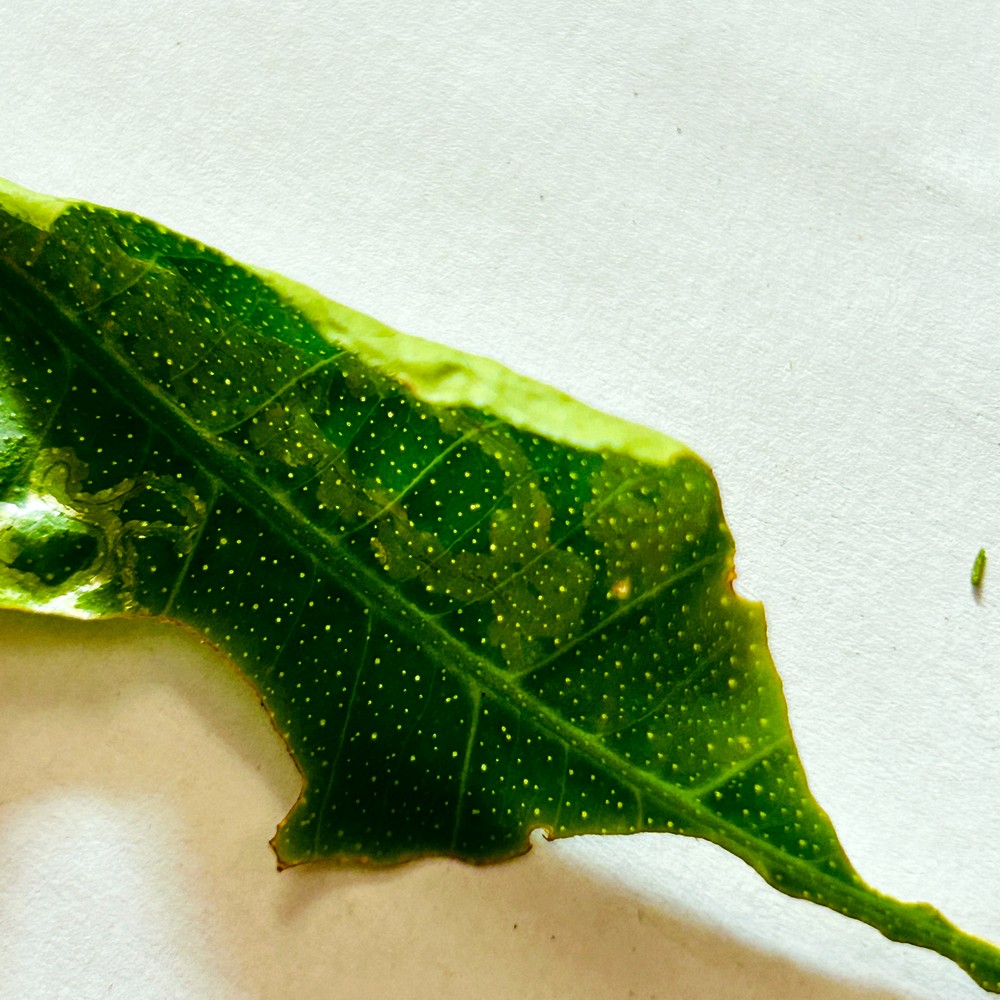
Label: Deficiency Leaf